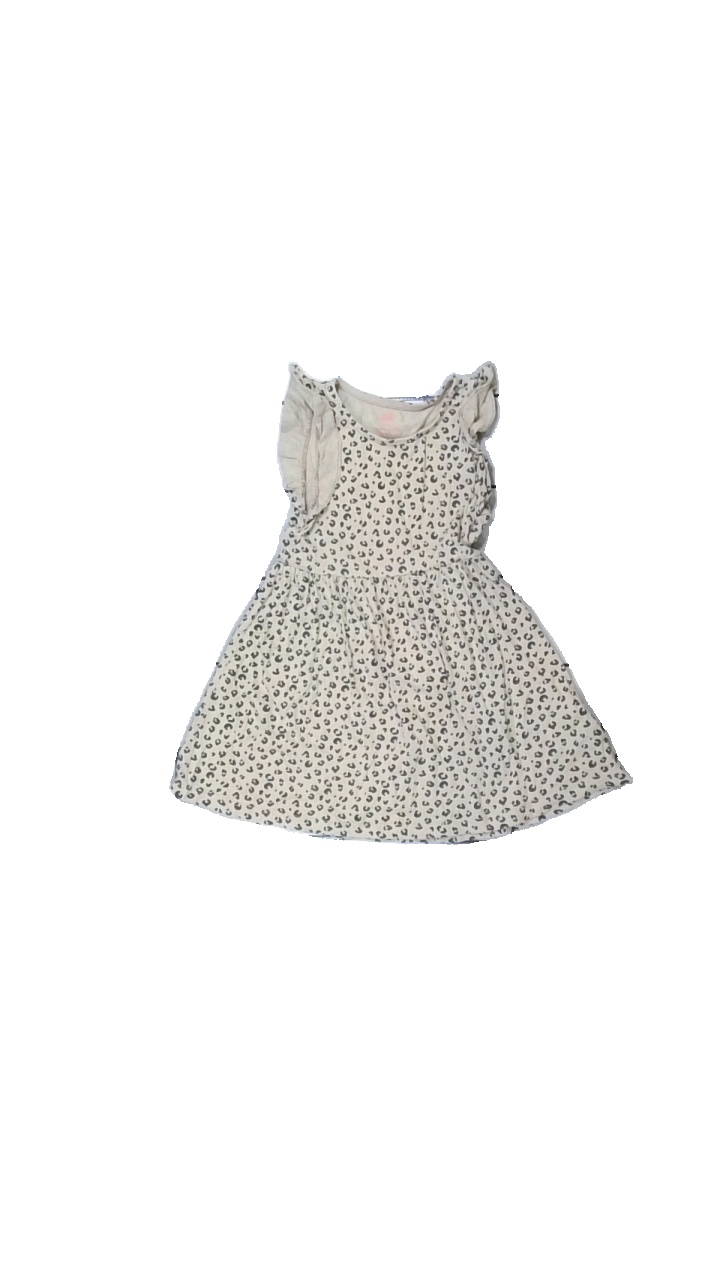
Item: Dress (Children)
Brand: H&m
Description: Beige dress with black leopard print for kids, from H&M size 98/ 110. Poor condition.
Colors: Beige, Black
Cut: Regular, C-collar
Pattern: Animal print
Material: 100% cott
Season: Summer
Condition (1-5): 2
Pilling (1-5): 5
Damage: stain
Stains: Minor
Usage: Recycle
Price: <50